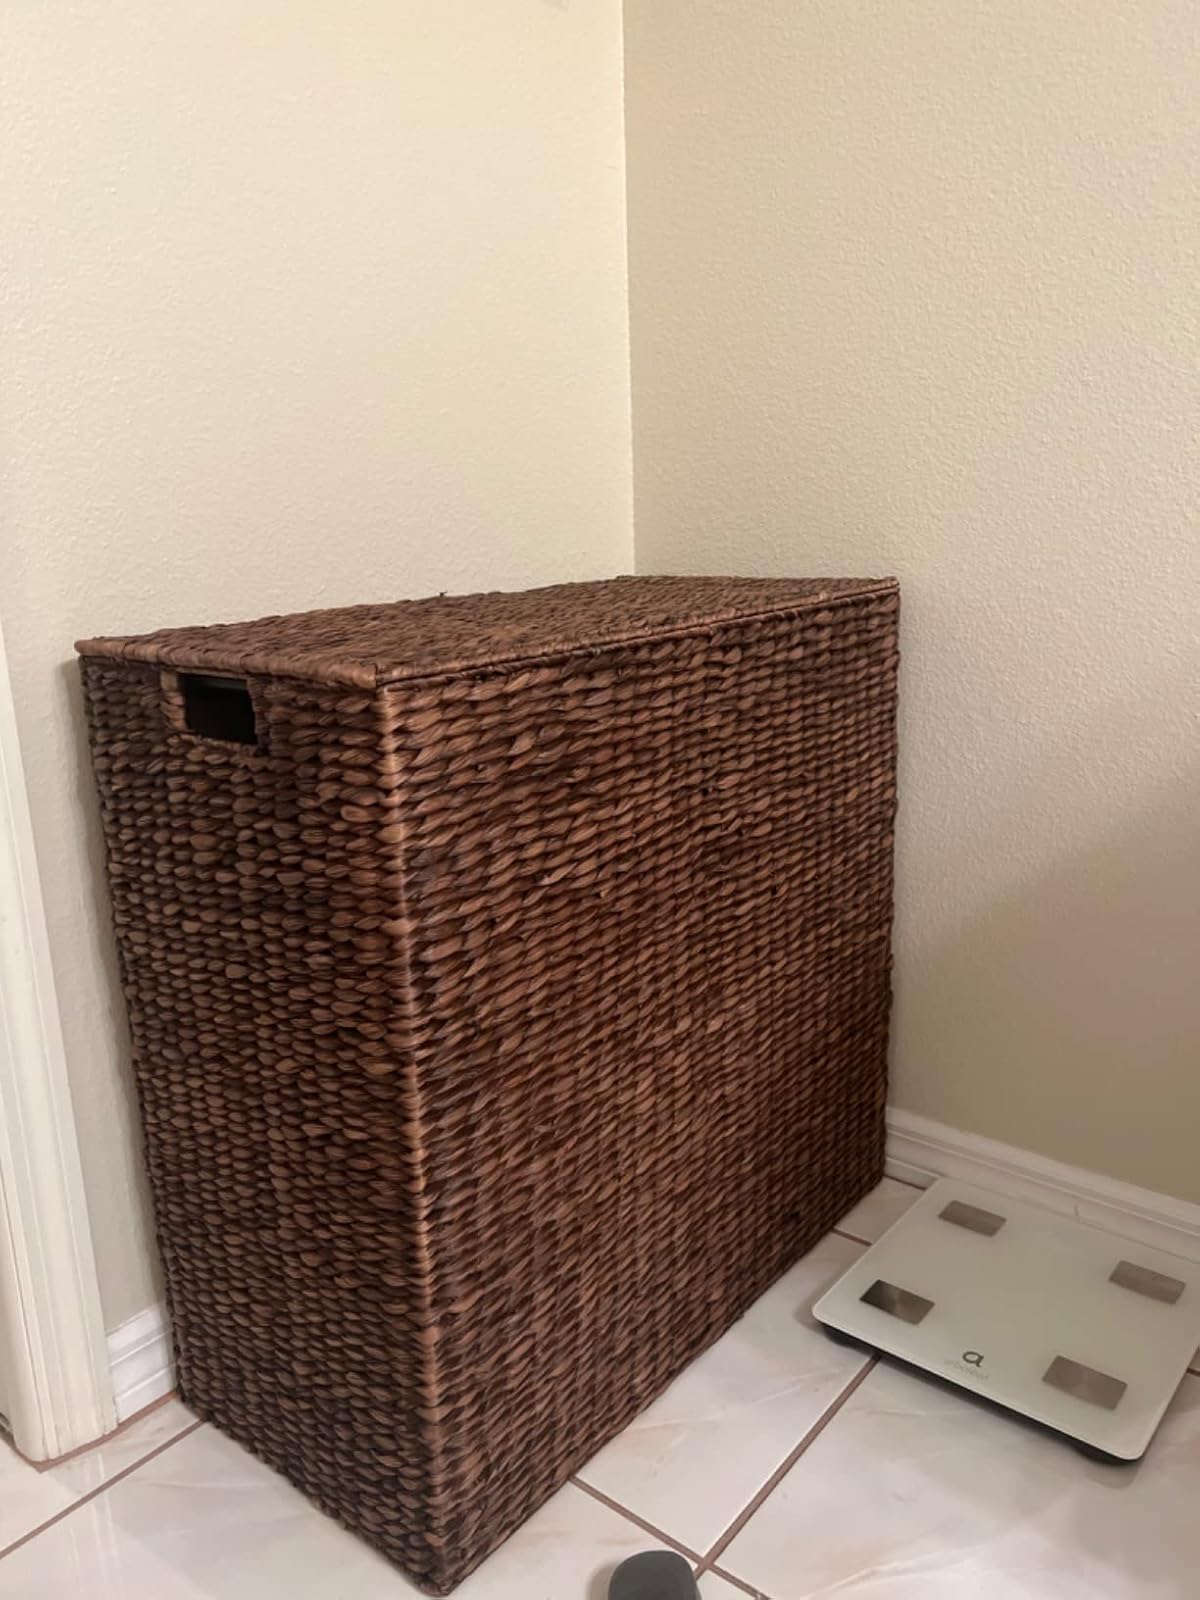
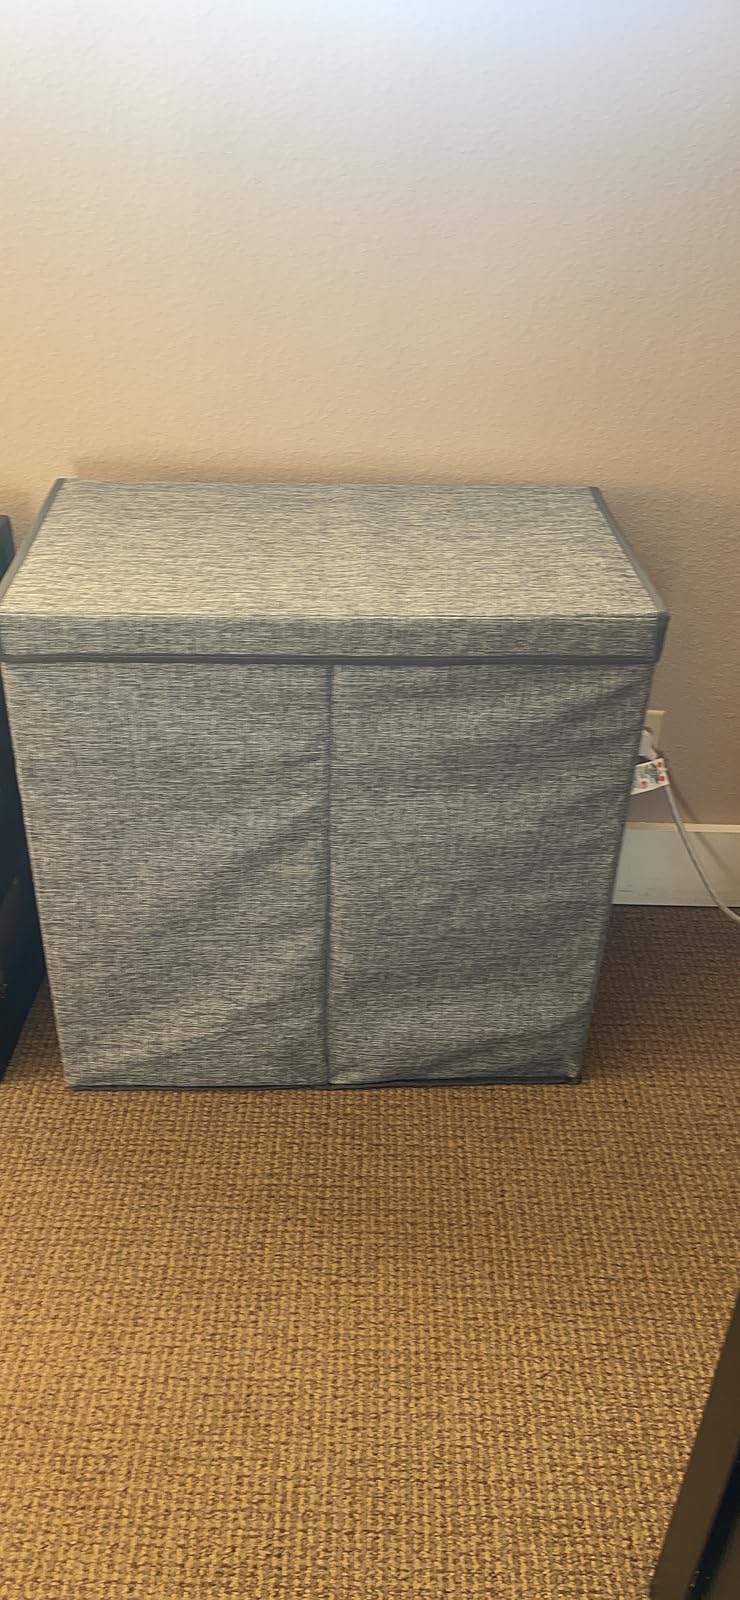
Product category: items_hamper
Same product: no